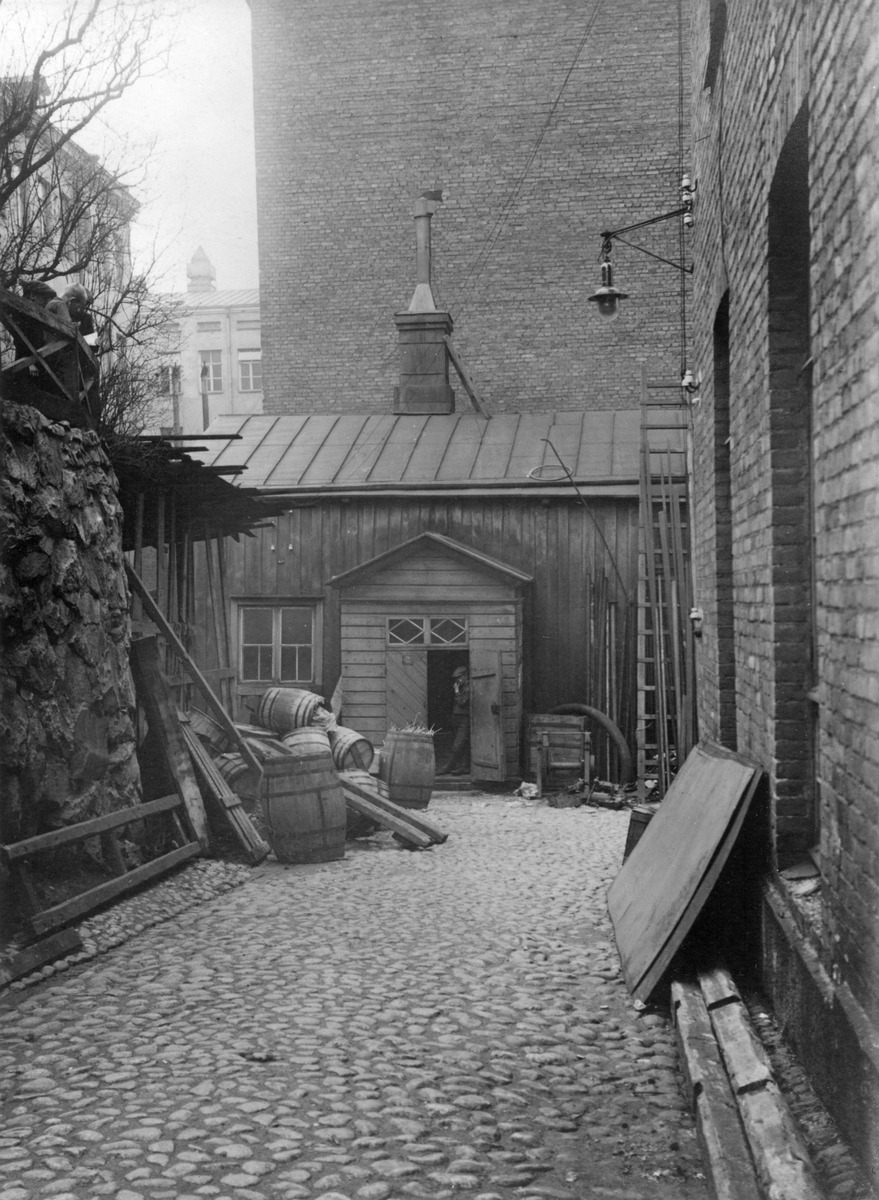
Mikonkatu 13
sisällön kuvaus: Mikonkatu 13. mustavalkoinen
Ajankohta: kuvausaika 1915 ennen v
Paikka: Suomi, Uusimaa, Helsinki, Kluuvi Helsinki, Mikonkatu 13
Aiheet: pihat